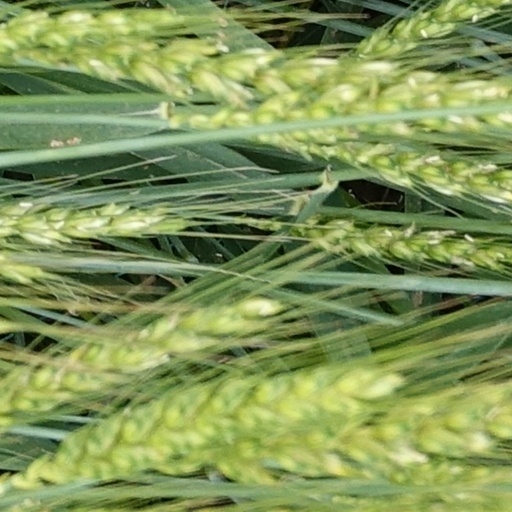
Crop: wheat